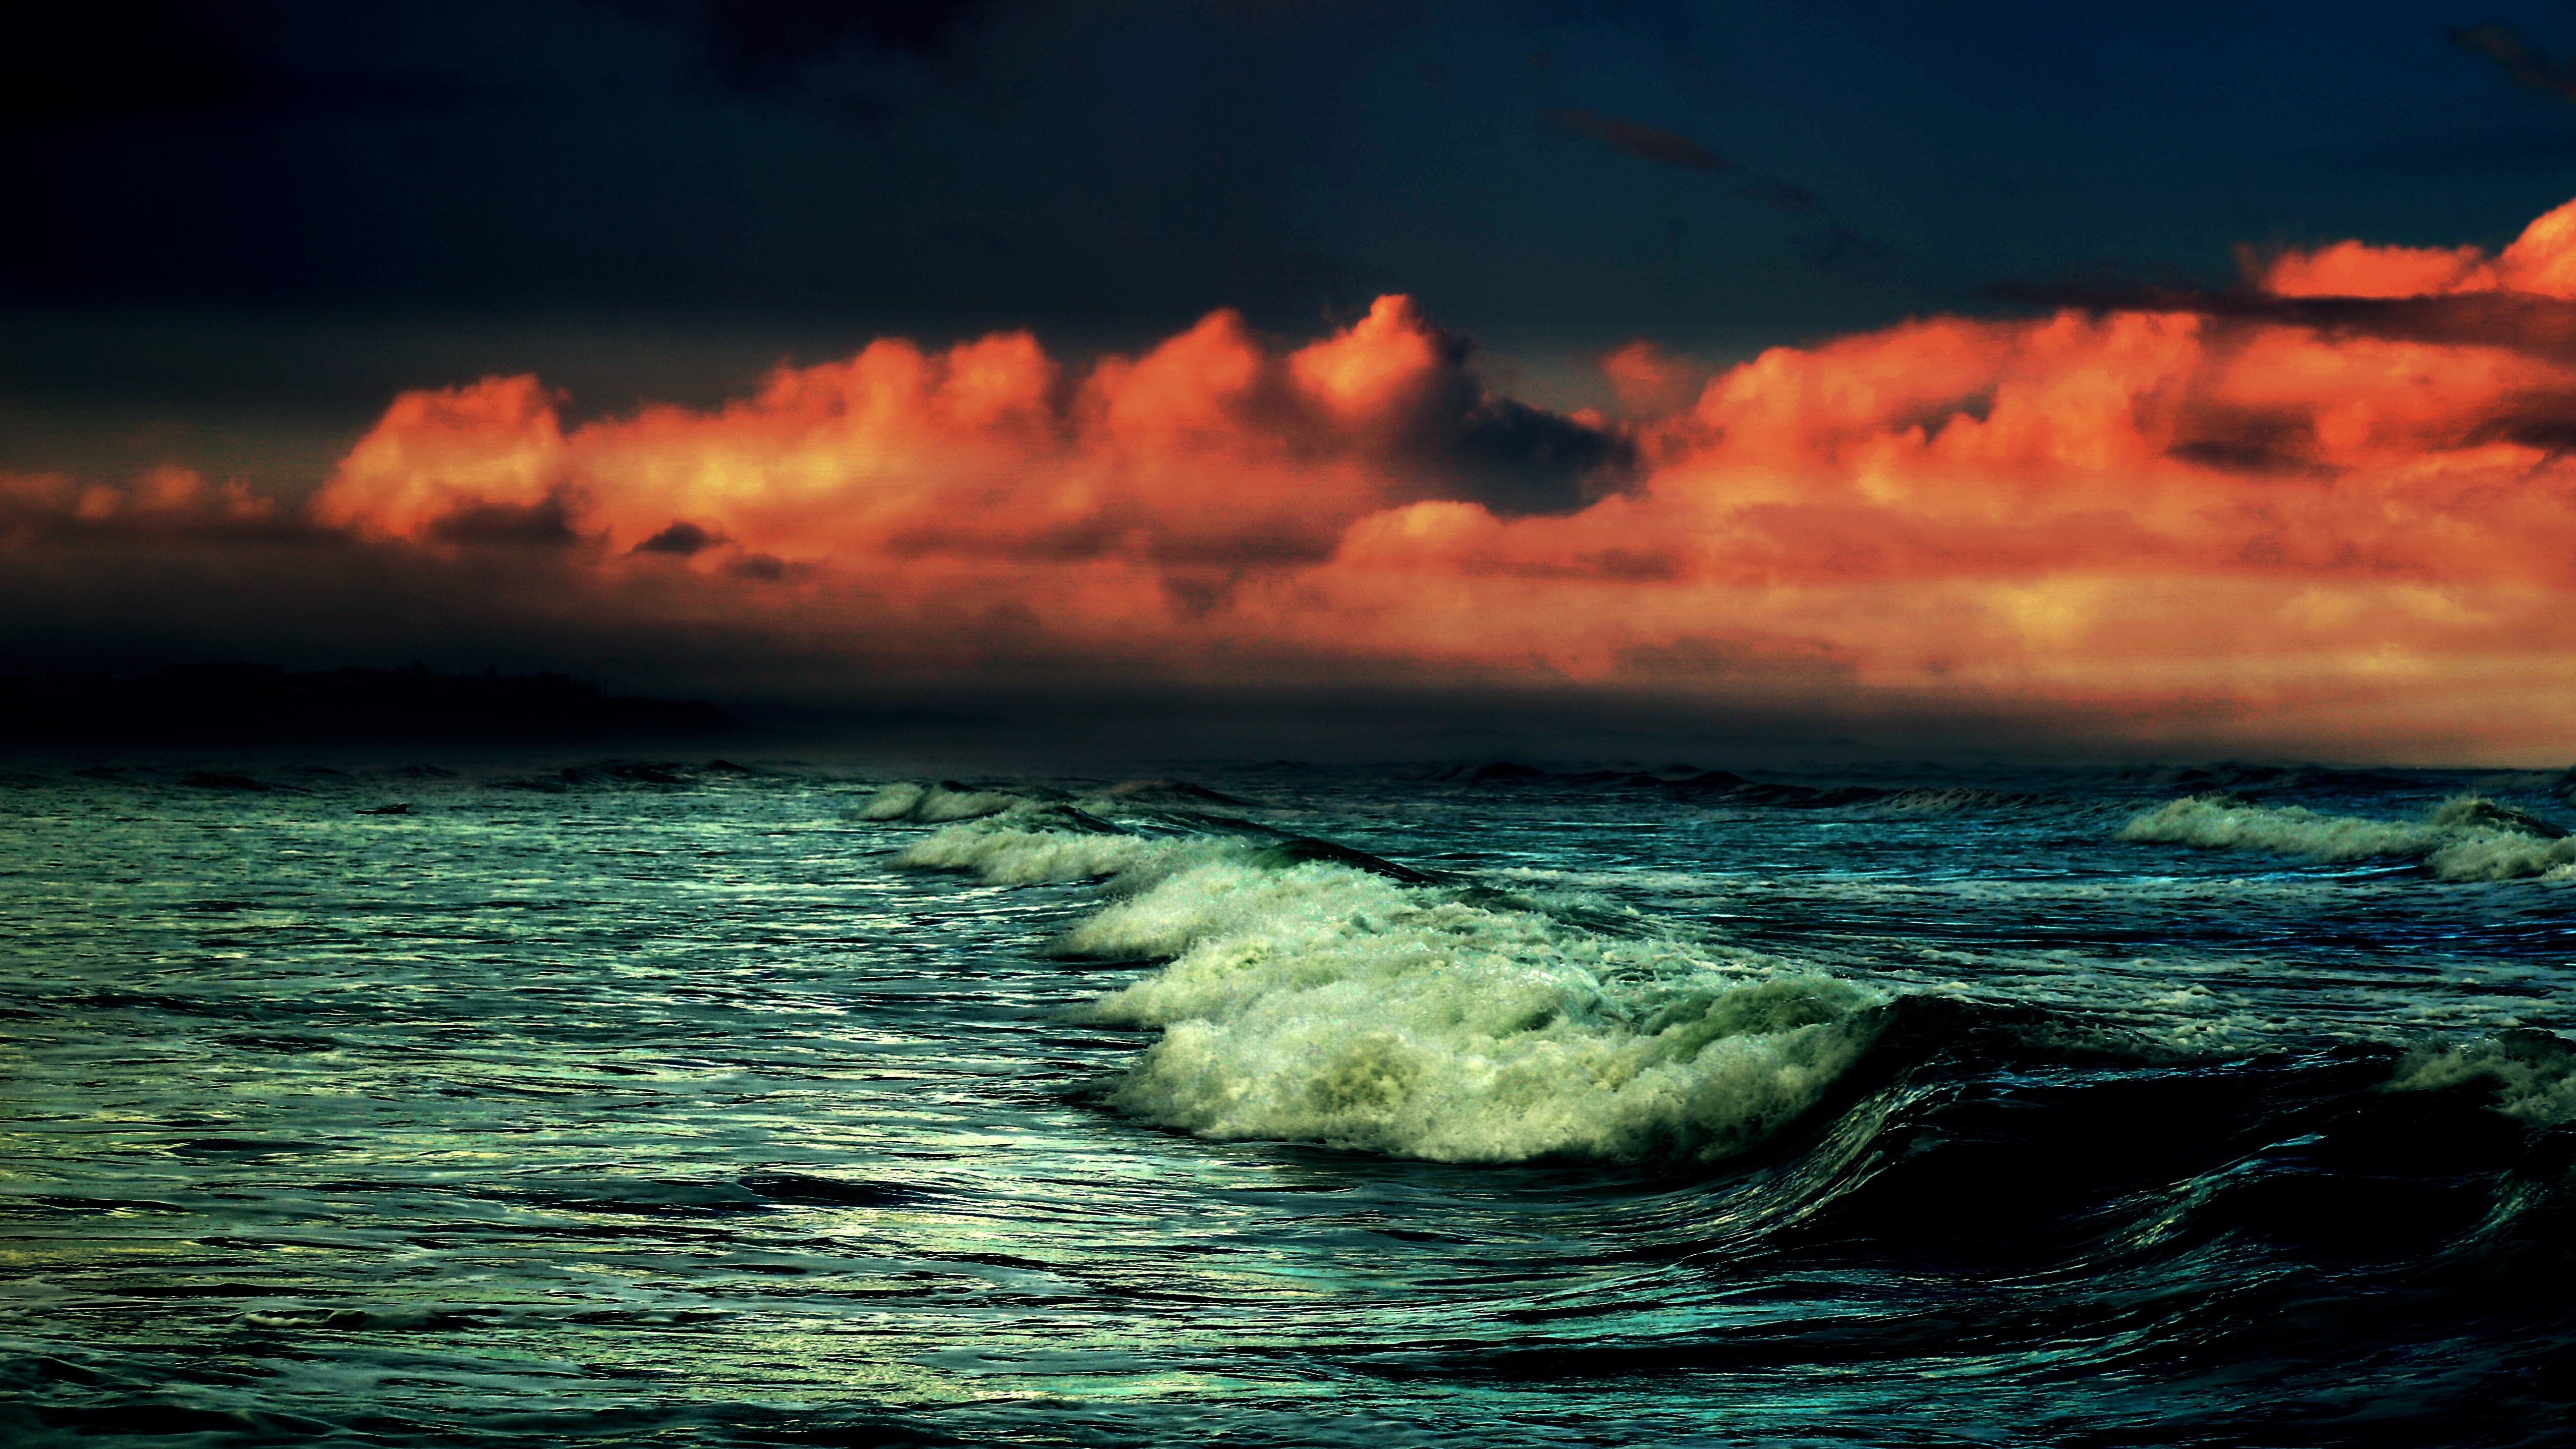
beach, sea, coast, water, ocean, horizon, cloud, sky, sunrise, sunset, night, shore, wave, dawn, dusk, evening, splash, waves, wind wave